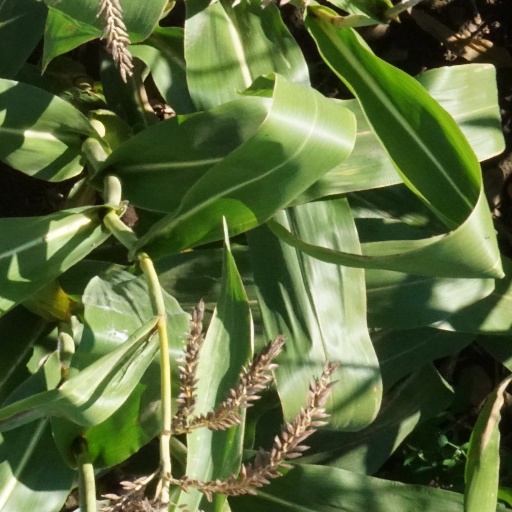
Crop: maize; corn